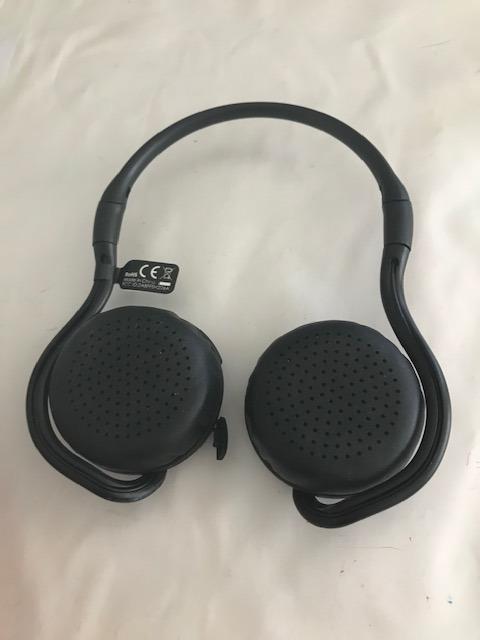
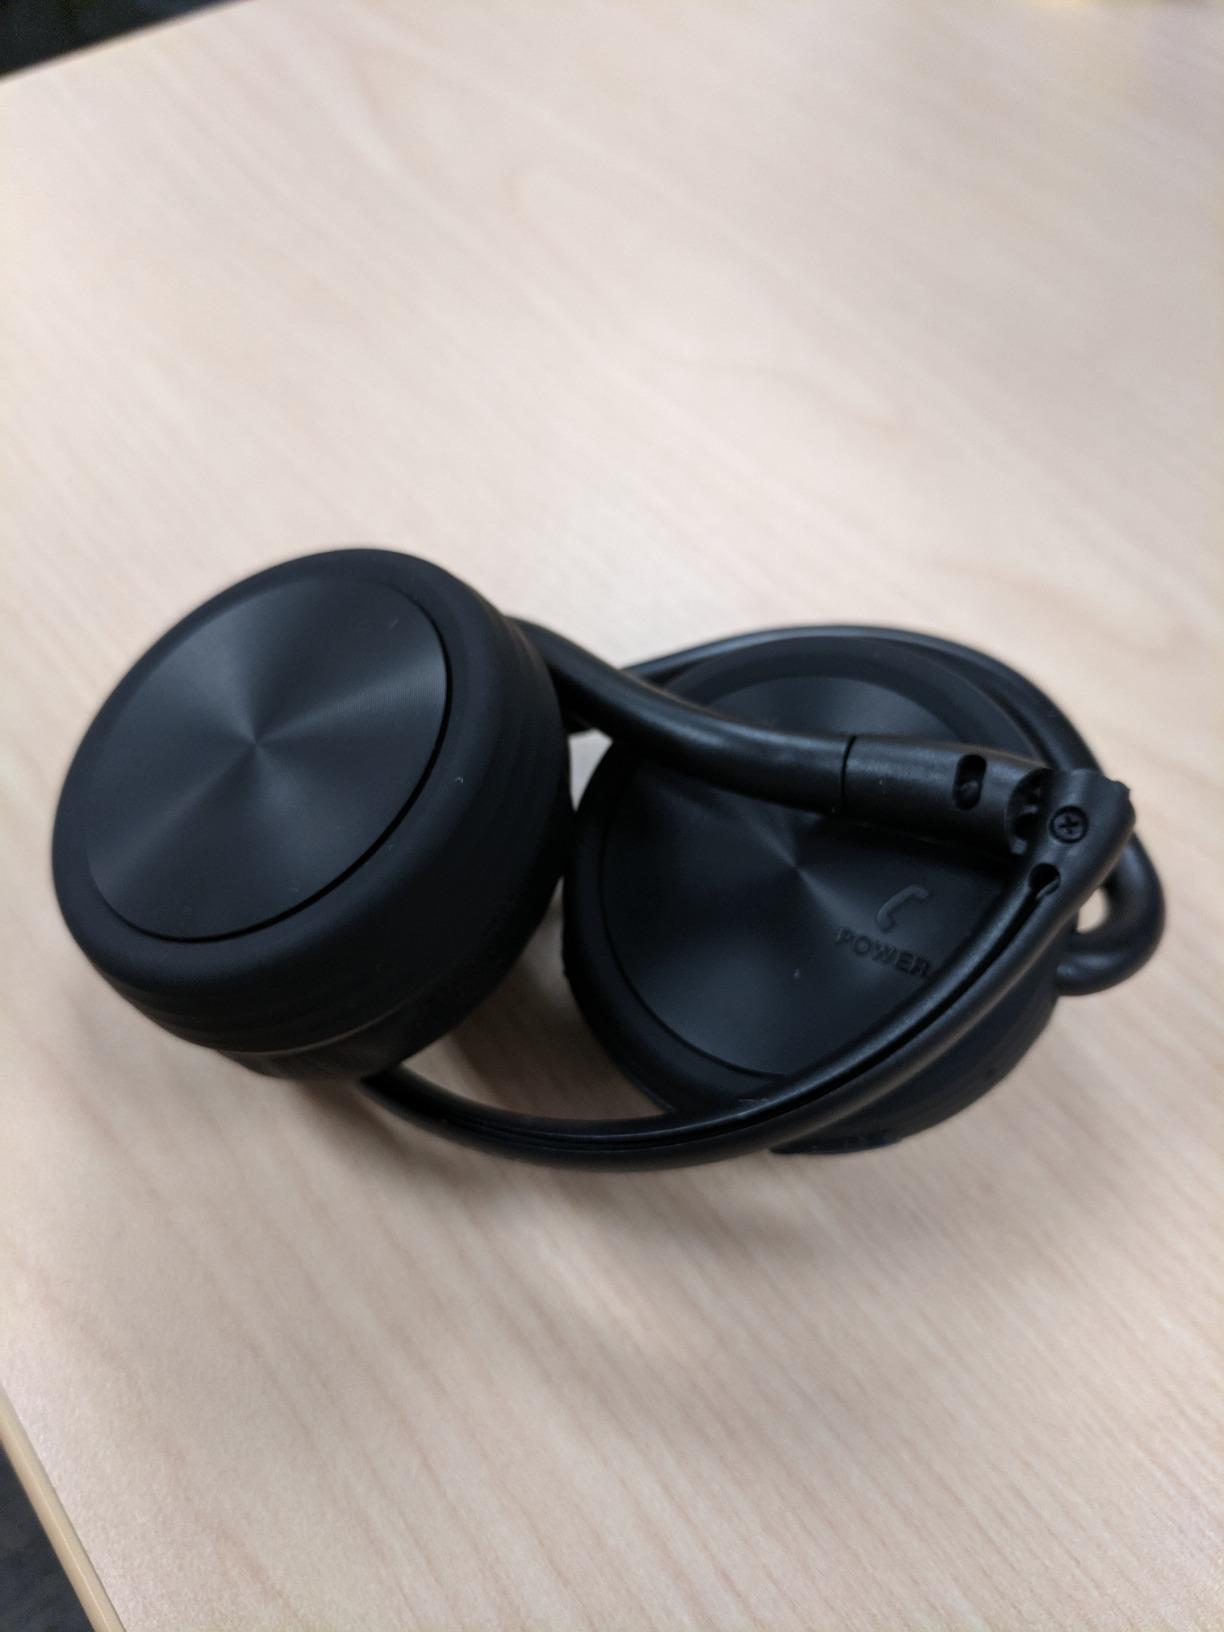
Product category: headphones
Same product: yes